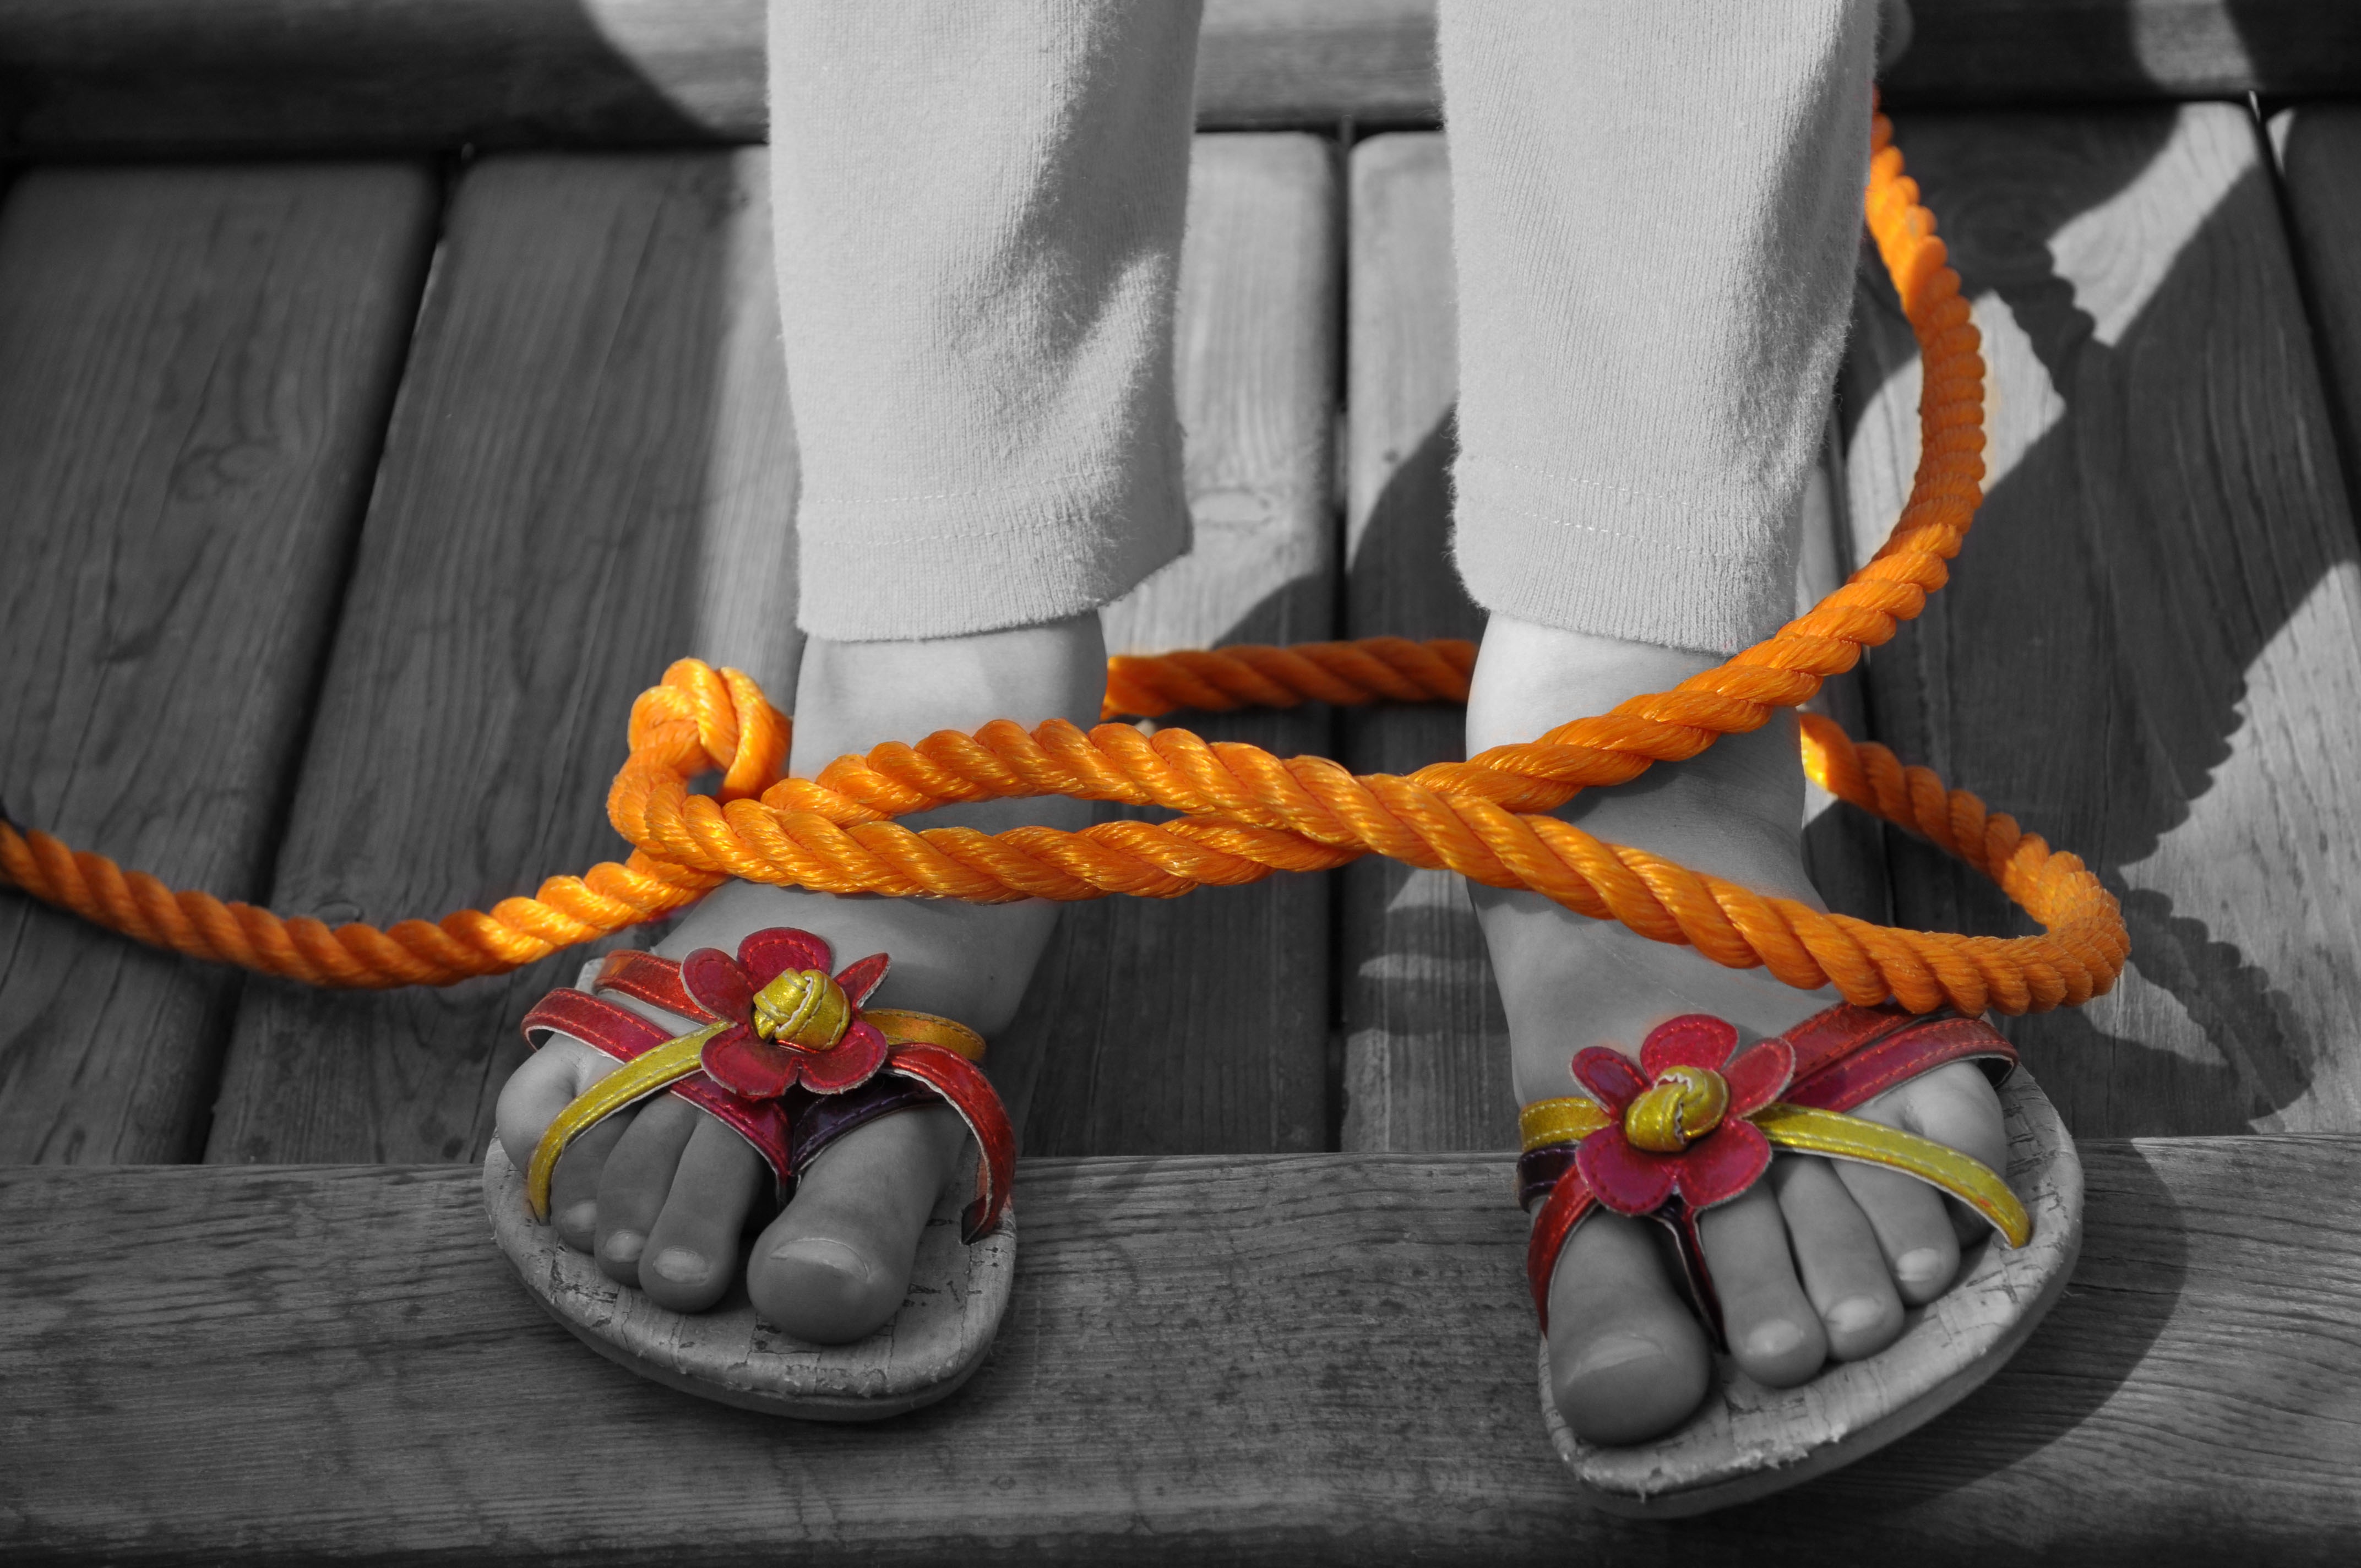
rope, glasses, footwear